British Aerospace 146

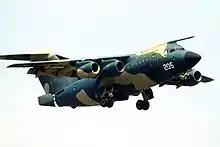
BAe 146 STA demonstrator

The first flight of the -100 occurred on 3 September 1981, with deliveries commencing in 1983. The launch customer in March 1983 was Dan-Air. From 1986, The Queen's Flight of the RAF acquired a total of three s, designated BAe 146 CC2. These aircraft were fitted with a luxurious bespoke interior and operated in a VIP configuration with a capacity of 19 passengers and six crew. The BAe 146-100QC (Quick Change) is the convertible passenger/freight version and the BAe 146-100QT (Quiet Trader) is the freighter version.